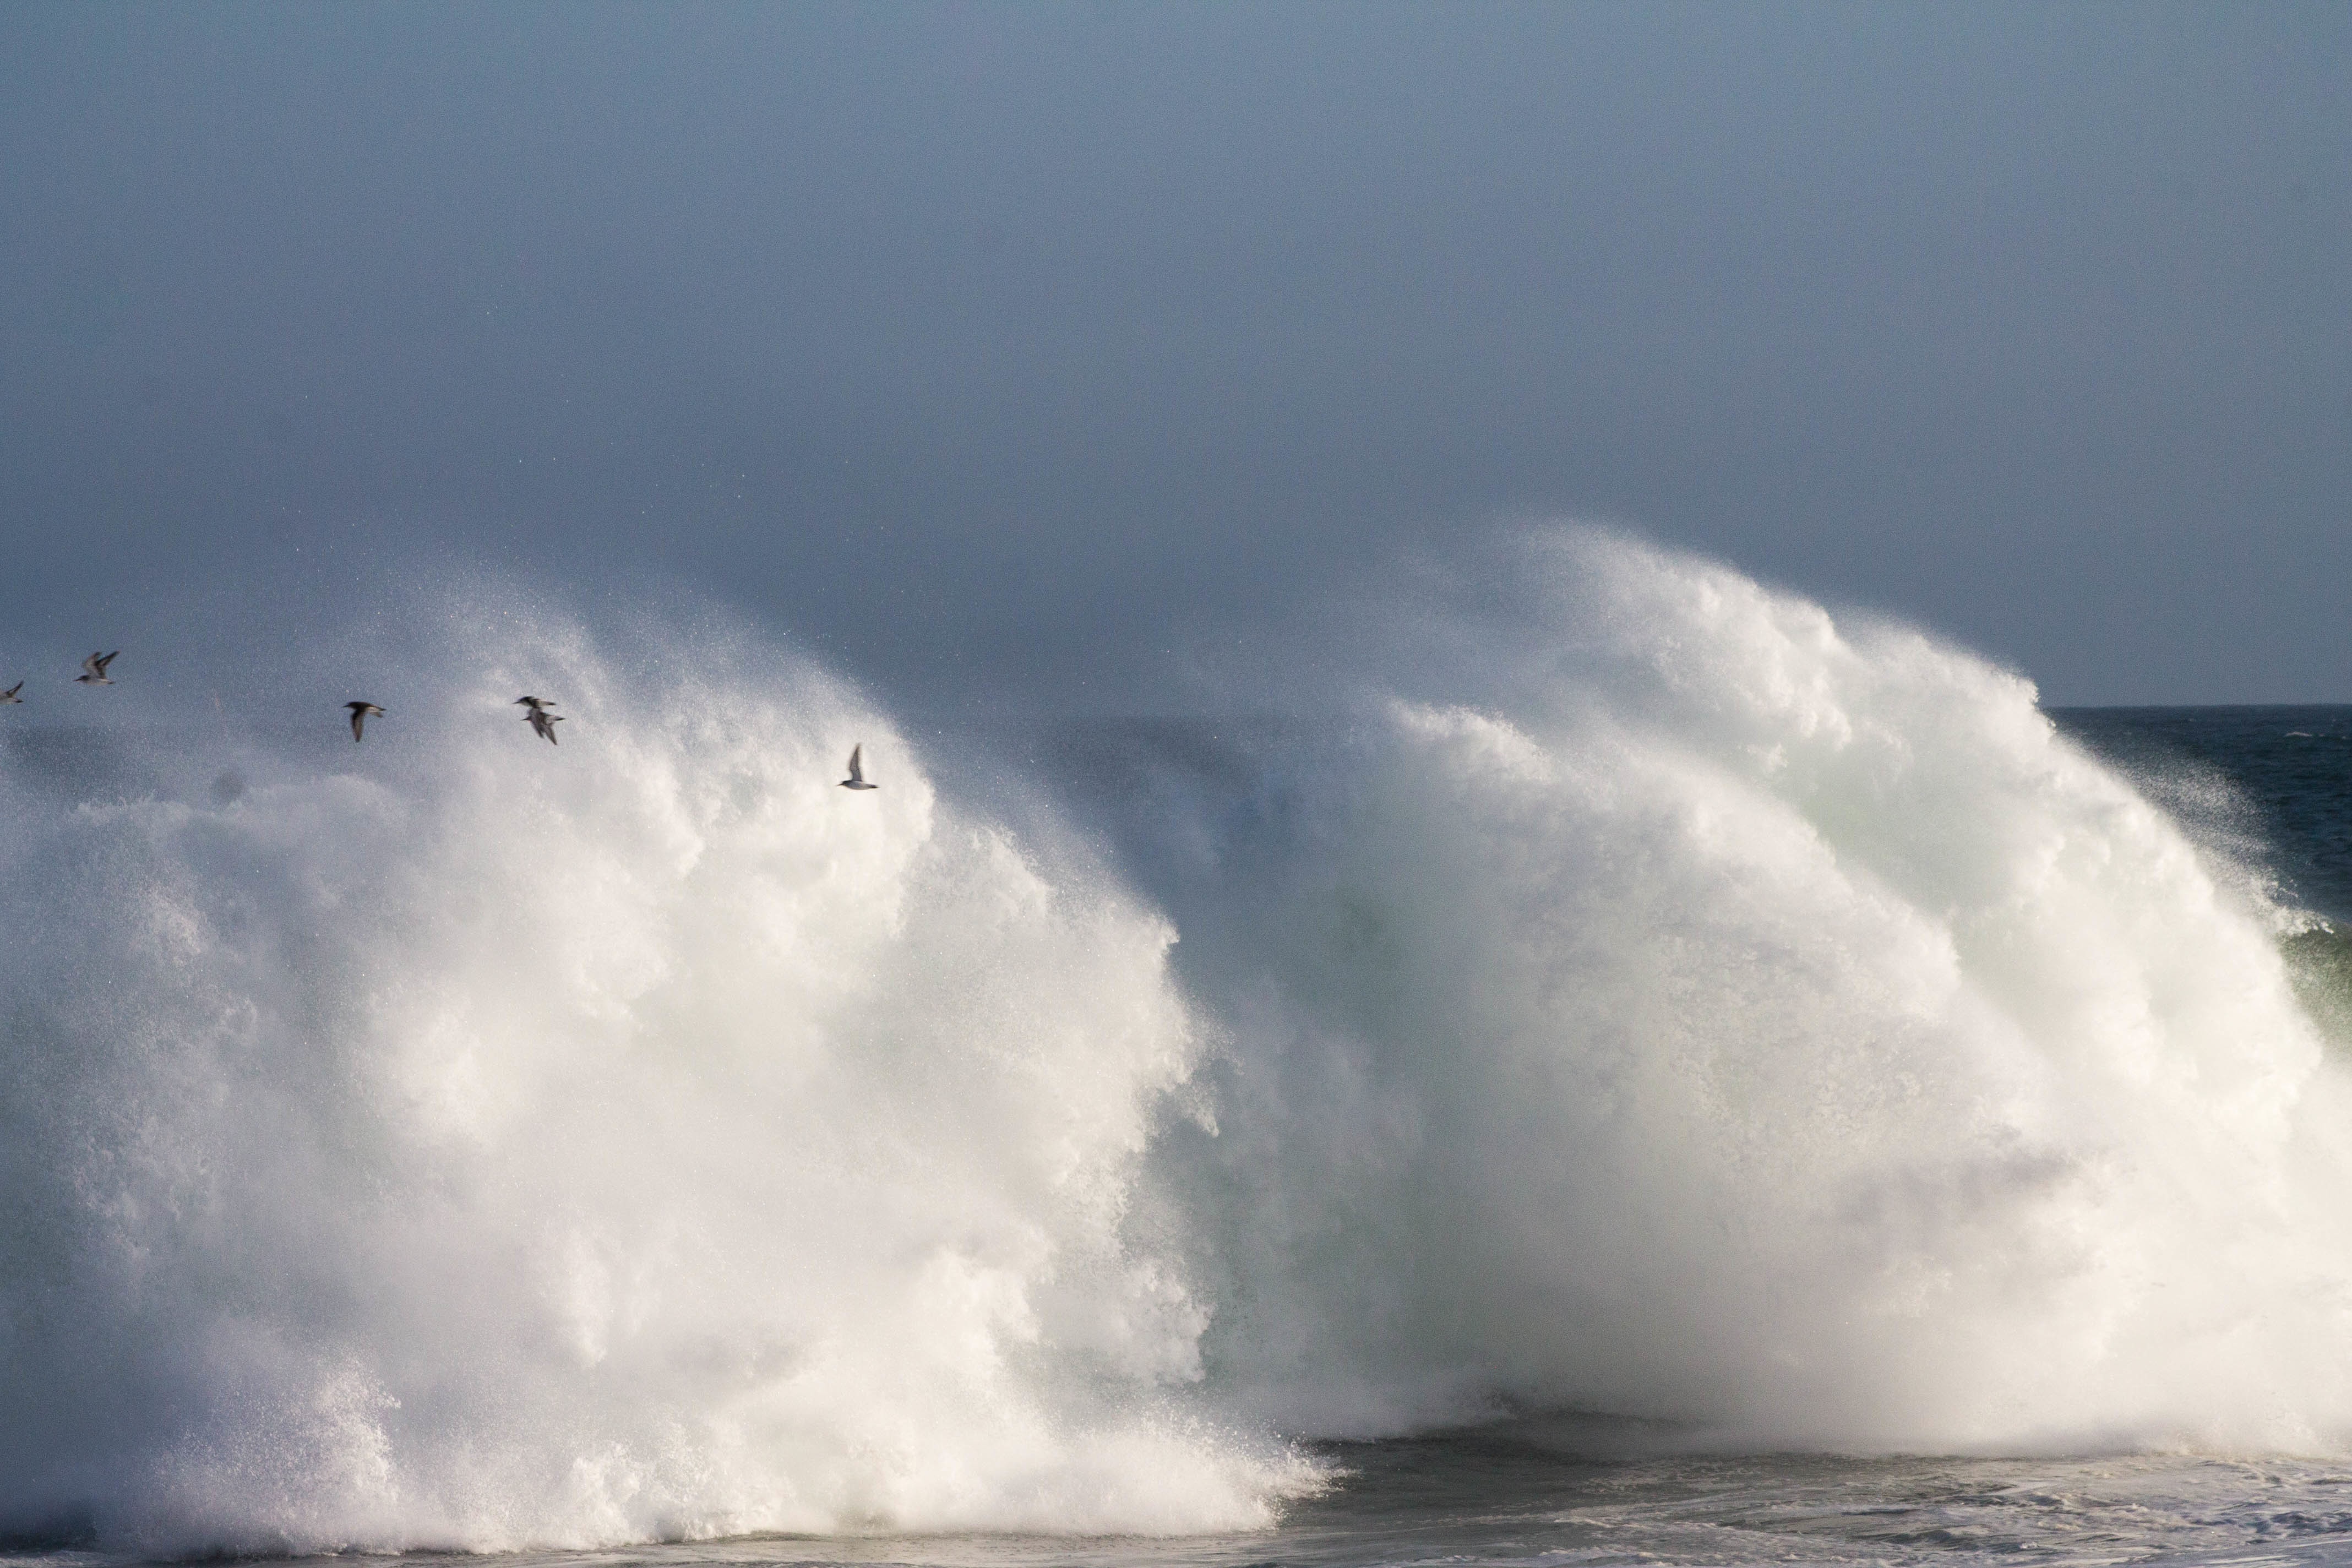
sea, coast, ocean, cloud, wave, wind, weather, storm, atmospheric phenomenon, geological phenomenon, wind wave